9/11 Commission Report

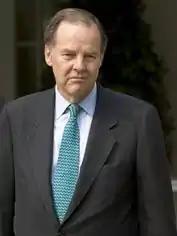
Thomas Kean, chair of the 9/11 Commission

The 9/11 Commission interviewed over 1,200 people in 10 countries and reviewed over two and a half million pages of documents, including some closely guarded classified national security documents. The commission also relied heavily on the FBI's PENTTBOM investigation. Before it was released by the commission, the final public report was screened for any potentially classified information and edited as needed.